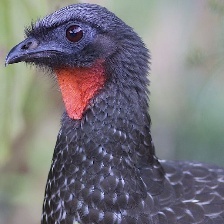
Species: BAND TAILED GUAN
Scientific name: PENELOPE ARGYROTIS